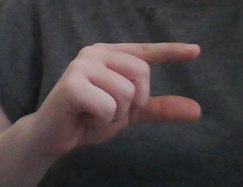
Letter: dal